BBC2 Playhouse

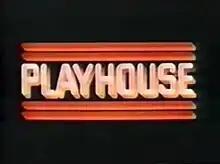
Opening title card

BBC2 Playhouse is a British anthology television series of one-hour episodes produced by the BBC. Among its many performers were Helen Mirren, Daniel Day-Lewis, Judi Dench, Liam Neeson, Paul Scofield, Deborah Kerr, Ben Kingsley, Donald Pleasence, Brenda Blethyn, Peggy Ashcroft, Peter Sallis and Margaret Whiting.